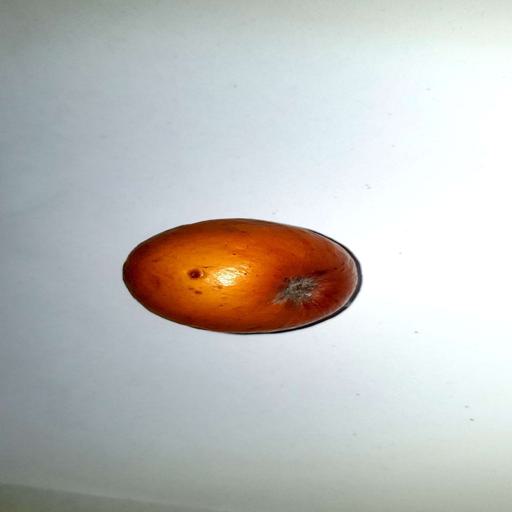
Label: healthy